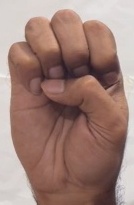
ASL sign: E